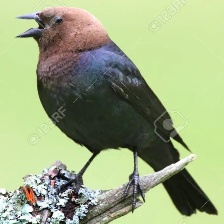
Species: BROWN HEADED COWBIRD
Scientific name: MOLOTHRUS ATER